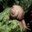
Label: snail